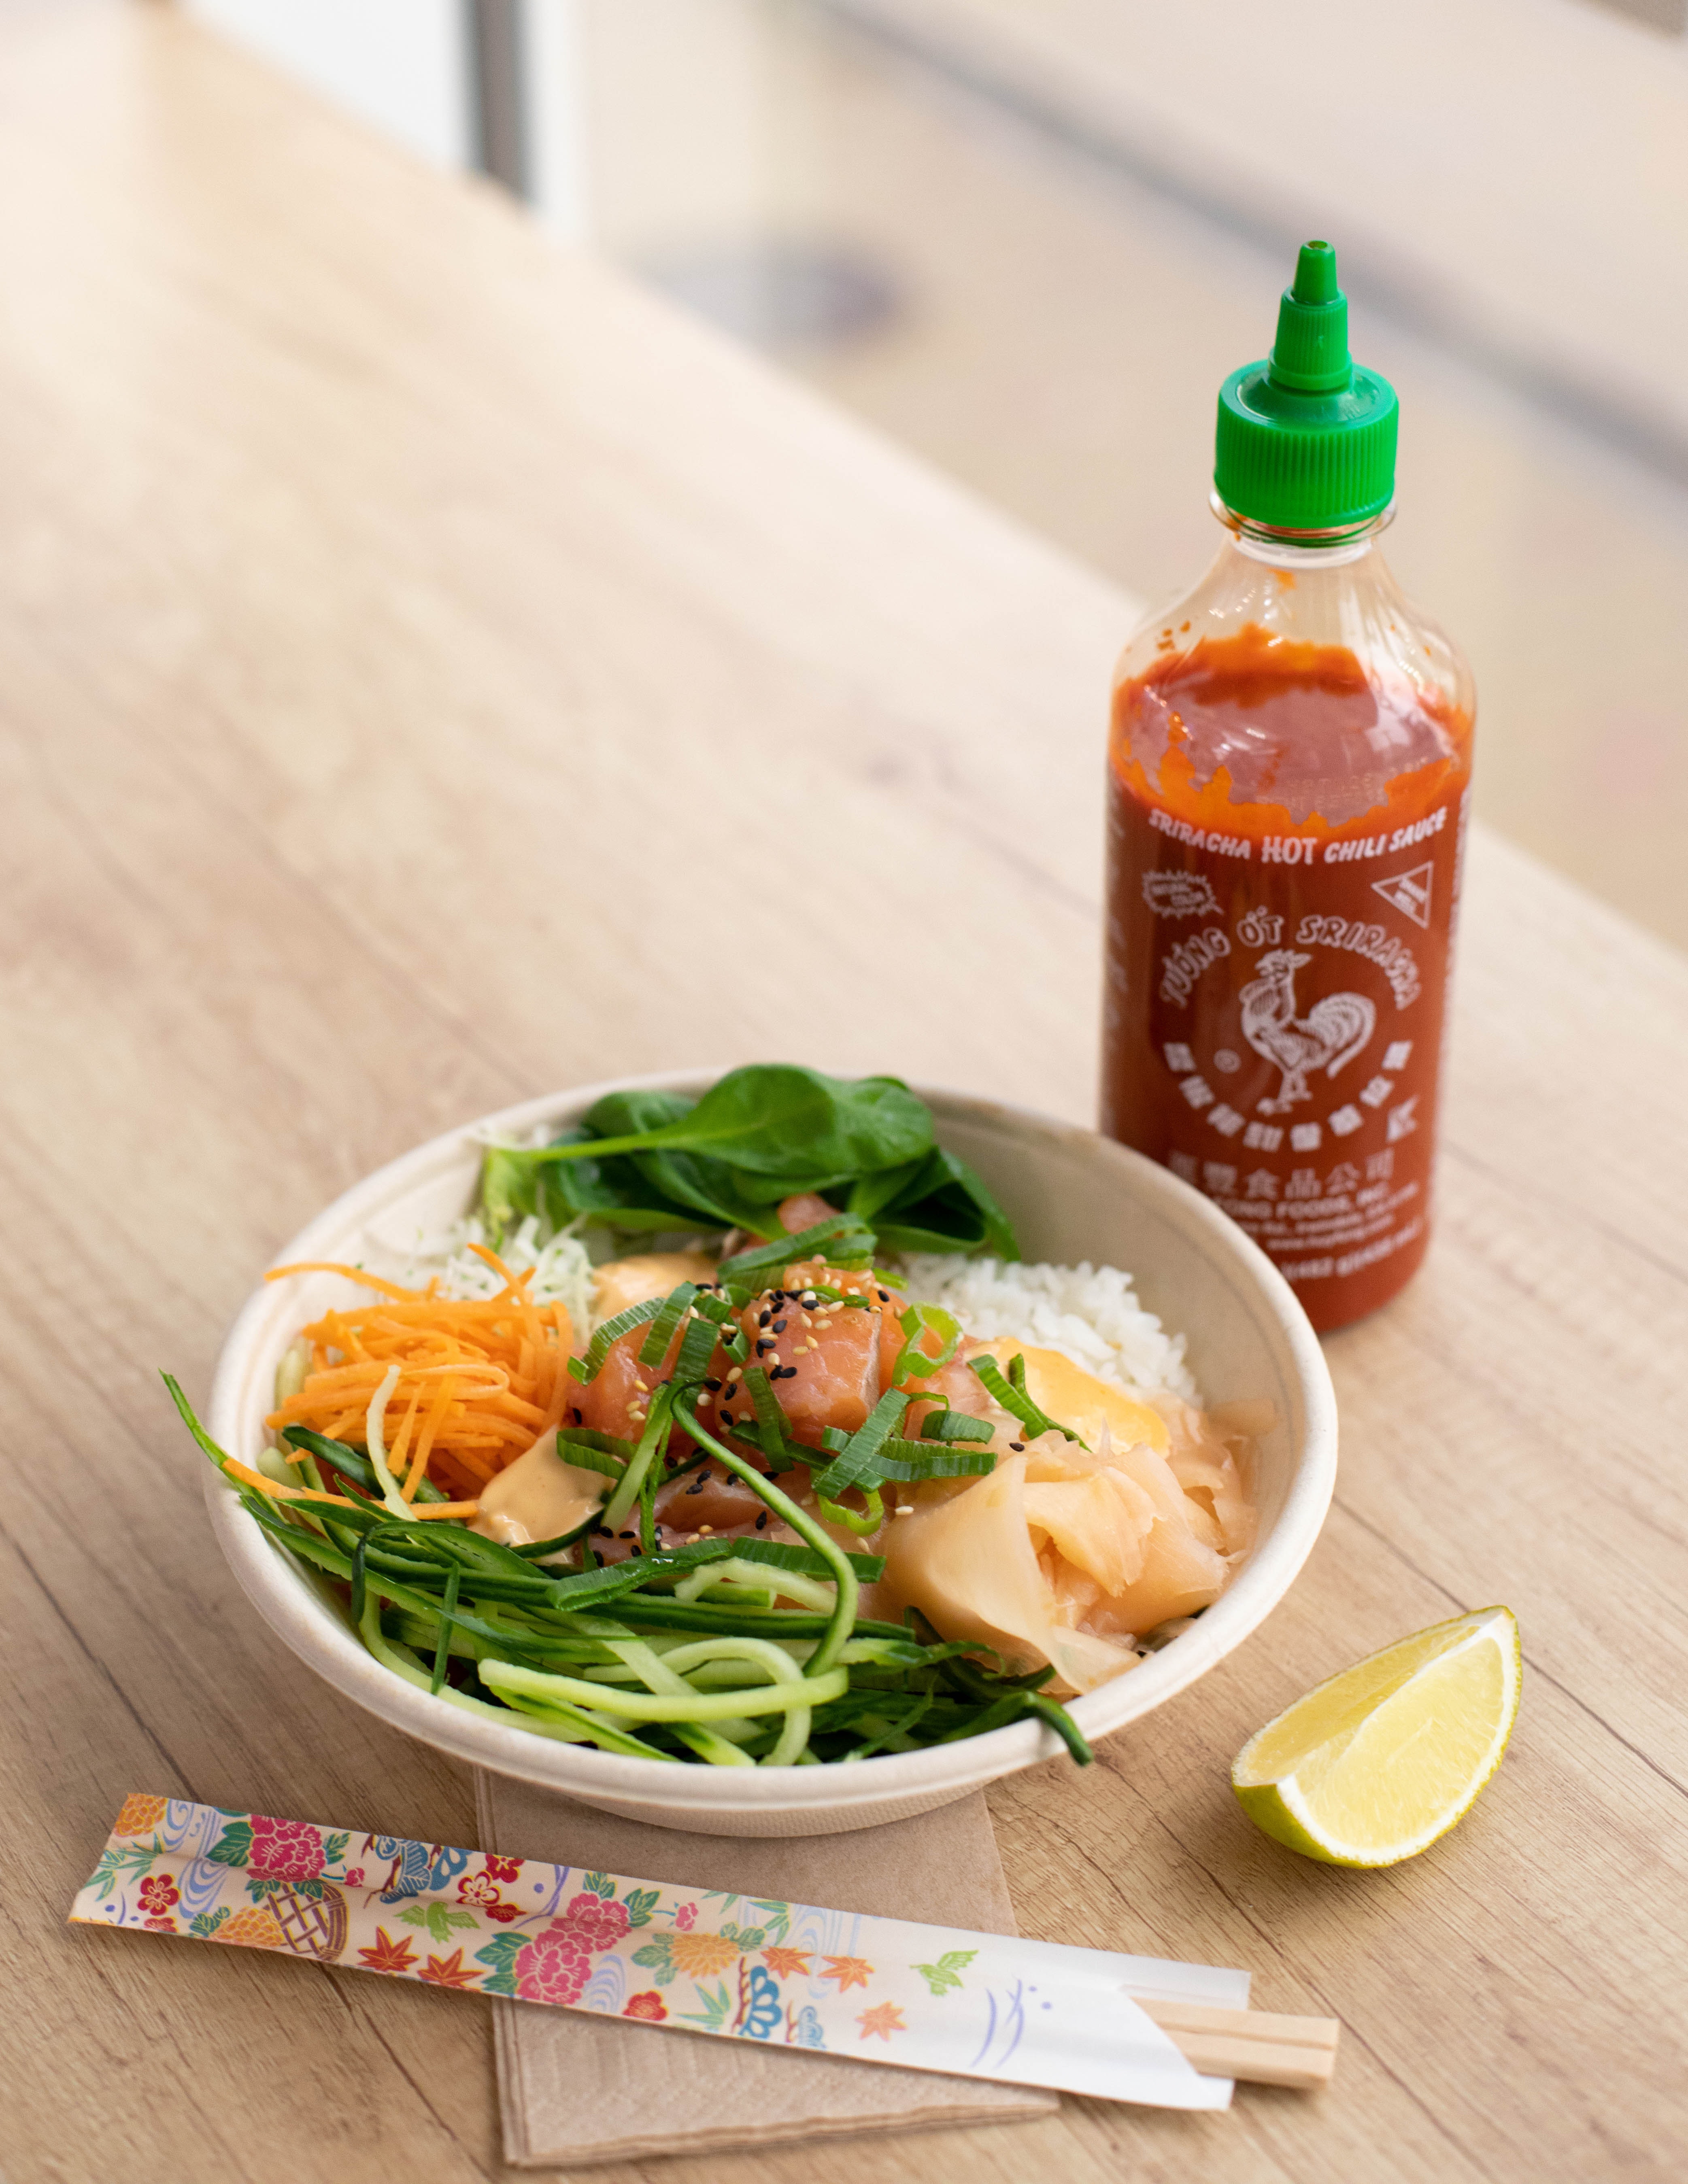
dish, food, lunch, cuisine, vegetarian food, asian food, recipe, condiment, thai food, vegetable, meal, plate lunch, salad, side dish, leaf vegetable